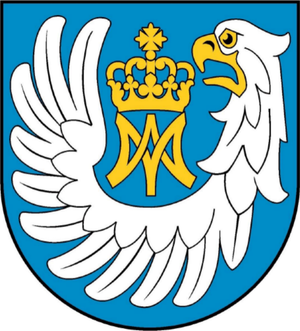
Nowe Piekuty est une gmina rurale du powiat de Wysokie Mazowieckie, Podlachie, dans le nord-est de la Pologne. Son siège est le village de Nowe Piekuty, qui se situe environ 15 km au sud-est de Wysokie Mazowieckie et 43 km au sud-ouest de la capitale régionale Białystok.